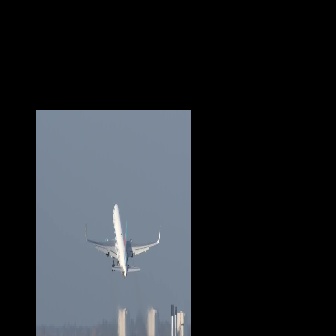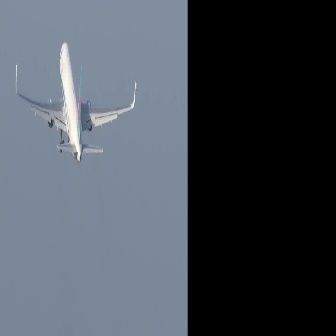
  Please identify the target specified by the bounding box [85,202,160,277] in the first image and locate it in the second image. Return the coordinates in [x_min,y_min,x_max,y_max] format.
Answer: [14,40,137,162]